2018–19 Dhaka Premier Division Cricket League

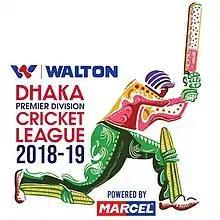

The 2018–19 Dhaka Premier Division Cricket League was an edition of the Dhaka Premier Division Cricket League, a List A cricket competition that was held in Bangladesh. It was the sixth edition of the tournament with List A status, although almost 35 seasons have been played before achieving the status. It started on 8 March, and concluded on 23 April 2019. Directly before the List A tournament started, the inaugural edition of the 2018–19 Dhaka Premier Division Twenty20 Cricket League took place, featuring the same twelve teams.